Carmelo Garcia

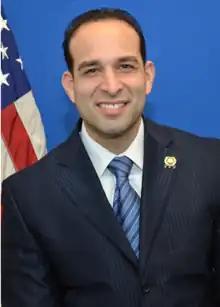

Carmelo G. Garcia (born April 25, 1975) is an American politician, life coach and convicted felon from the state of New Jersey. He represented the 33rd Legislative District in the New Jersey General Assembly as part of the Democratic Party for one two-year term. In June 2024, he pleaded guilty to federal wire fraud and bribery charges related to his time working for the Newark, New Jersey, city government from 2017 to 2019.